Walter Russell Mead

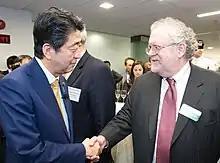
Mead with Shinzō Abe, Prime Minister of Japan, 2016

His most recent book, "The Arc of a Covenant: The United States, Israel, and the Fate of the Jewish People" was published by Knopf in 2022. With this book, Mead seeks to overturn much of the conventional wisdom about the U.S.-Israel relationship, arguing that both pro-Zionists and anti-Zionists often attribute U.S. policy towards Israel as the work of a monolithic US Jewish community which wields outsized influence and pushes for policy in Israel's interest. Mead dispels such myths and takes the readers on a survey of the history of Zionism and US-Israel relations, demonstrating that throughout history, Gentile support for a Jewish state as well as geopolitical realities have influenced US policy towards Israel as much as anything else.